Radwan Force

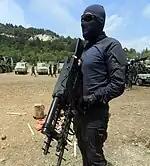
A militant of the Redwan Force in May 2023

According to Tal Beeri, the Radwan Force has access to all weapons in Hezbollah's arsenal which may be relevant for its operations, including every weapon pertaining to infantry and commando warfare available on the arms market. Combat accessories, including of Western and Russian origin, are also used.